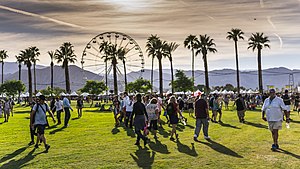
Empire Polo Club
Empire Polo Club
Empire Polo Club er en amerikansk poloklub i byen Indio i Californien grundlagt i 1987. Den ligger på 81-800 Avenue 51 i Coachella Valley i Coloradoørkenen, Southern California. Klubben ligger ca. to timers kørsel fra Los Angeles.